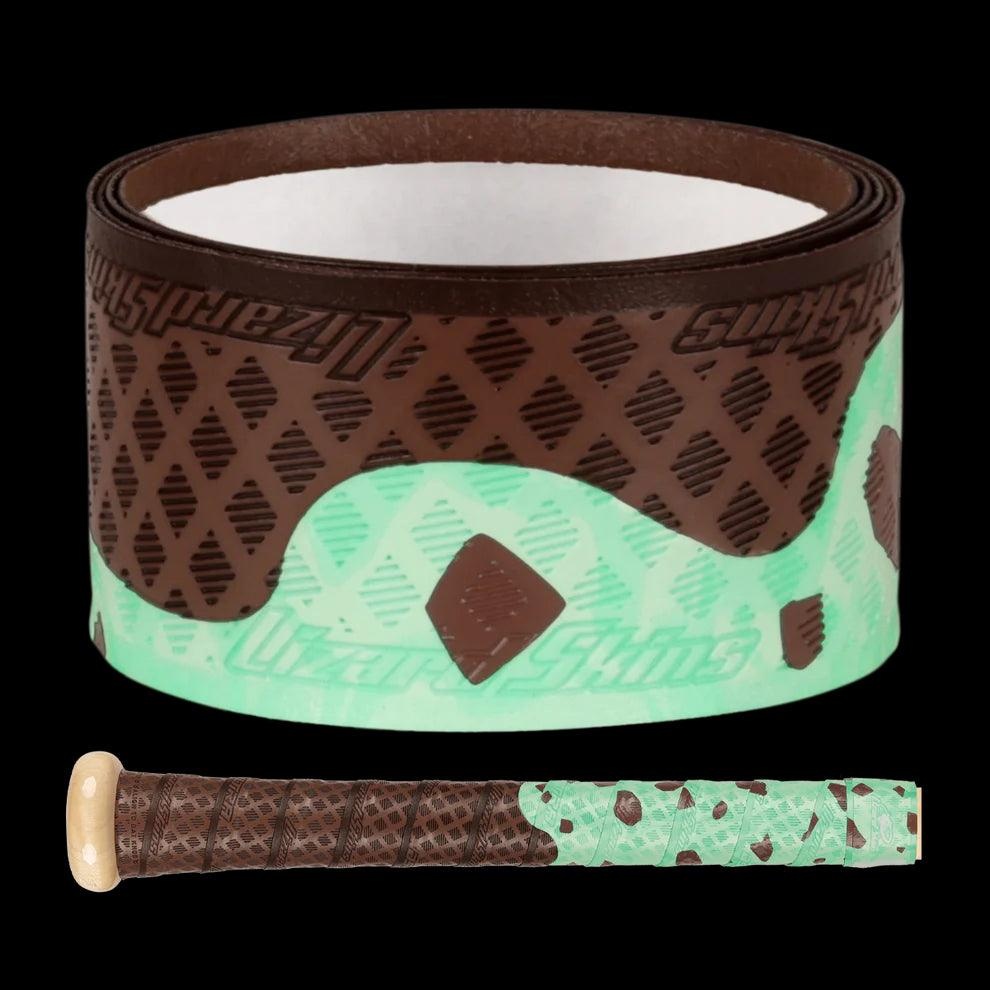
Lizard Skins DSP Ultra Bat Grip - Mint Scoop
I scream, you scream, we all scream for... Our oval pattern with added multi-directional ridges for better performance and a reformulated polymer for enhanced feel and durability. Features a new premium adhesive and installation call-outs on the grip for ease of use. Outburst styles are here to turn heads and give you the confidence to hit dingers. Thickness: 0.5 mm and 1.1 mm Official Bat Grip of Major League Baseball Next-Gen Polymer and texture Game-Changing tackiness and durability Designed to fit any bat Install details designed into the texture Premium adhesive for ease of installation Length: 990 millimeters/39 inches with pre-cut ends Finish Strip is included
Category: Sporting Goods > Athletics > Baseball & Softball > Baseball & Softball Pitching Grips